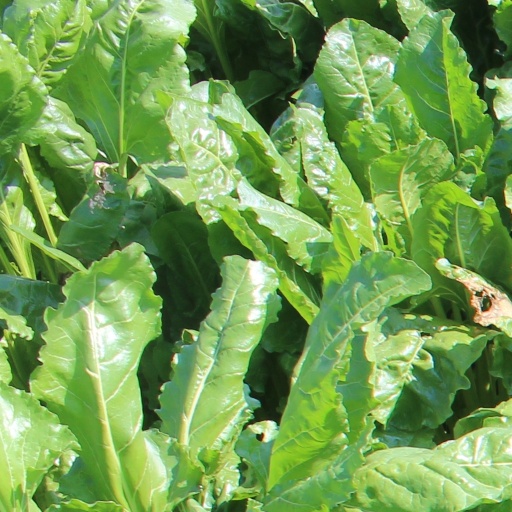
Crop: sugar beet